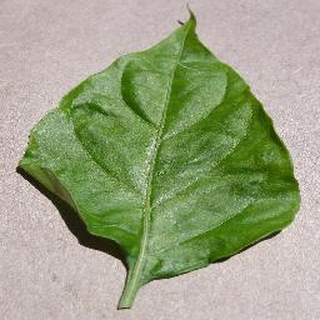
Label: healthy_bell_pepper